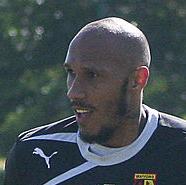
Age: 33